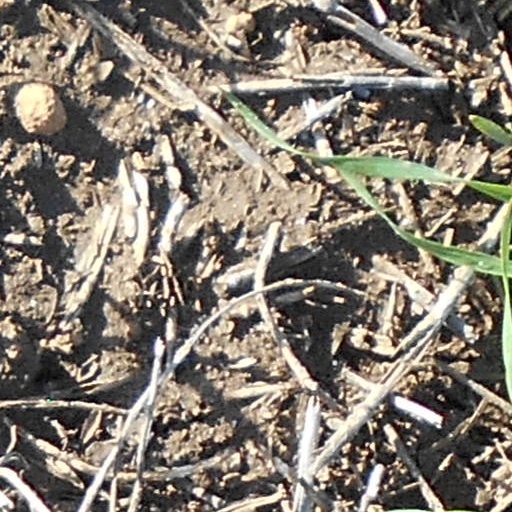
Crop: wheat